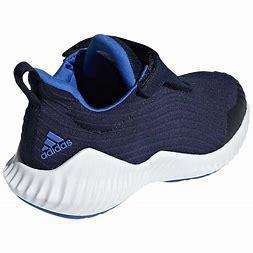
Brand: Adidas
Model: Fortarun